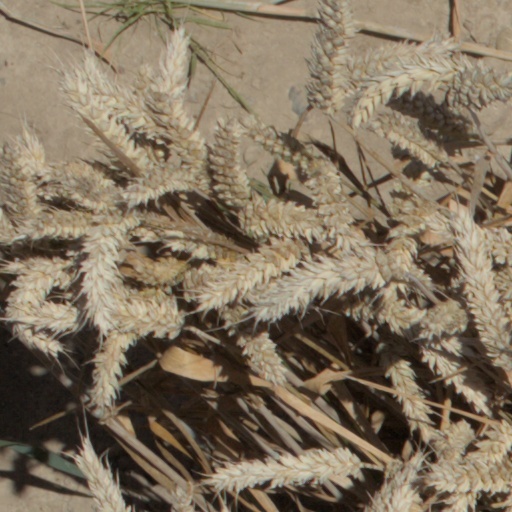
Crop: wheat